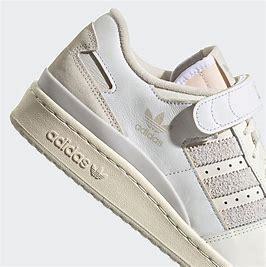
Brand: Adidas
Model: Forum 84